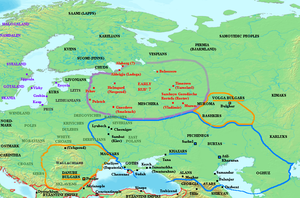
Garðaríki ou Garðaveldi est un terme de vieux norrois utilisé au Moyen Âge pour désigner les États autour de Novgorod. Le terme raccourci, garðar fait référence au même pays tout comme le terme générique pour l'« Est », Austr et ses dérivés : Austrvegr, Austrlönd et Austrríki. Un troisième jeu de mots consiste en Sviþjóð hin mikla et Sviþjóð hin kalda qui font probablement référence au fait que la plupart des colons Viking de la région venait de l'est de la Scandinavie.